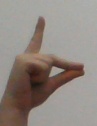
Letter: ta